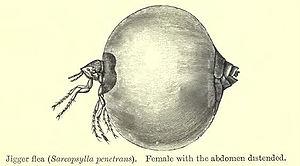
Tunga penetrans, ou Sarcopsylla penetrans est une espèce de petites puces tropicales, plus connue sous le nom vulgaire de « puce chique ». La pénétration dans l'épiderme humain de femelles fécondées de Tunga penetrans provoque la tungose, ou sarcopsyllose.